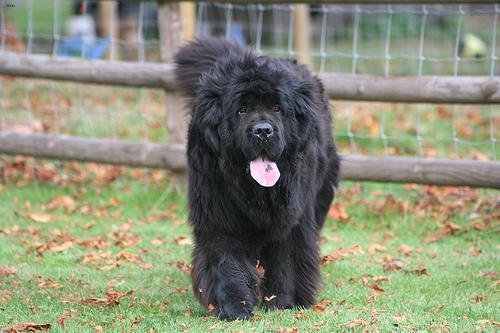
newfoundland